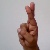
The image shows a hand gesture representing the letter 'R' in Indian Sign Language.